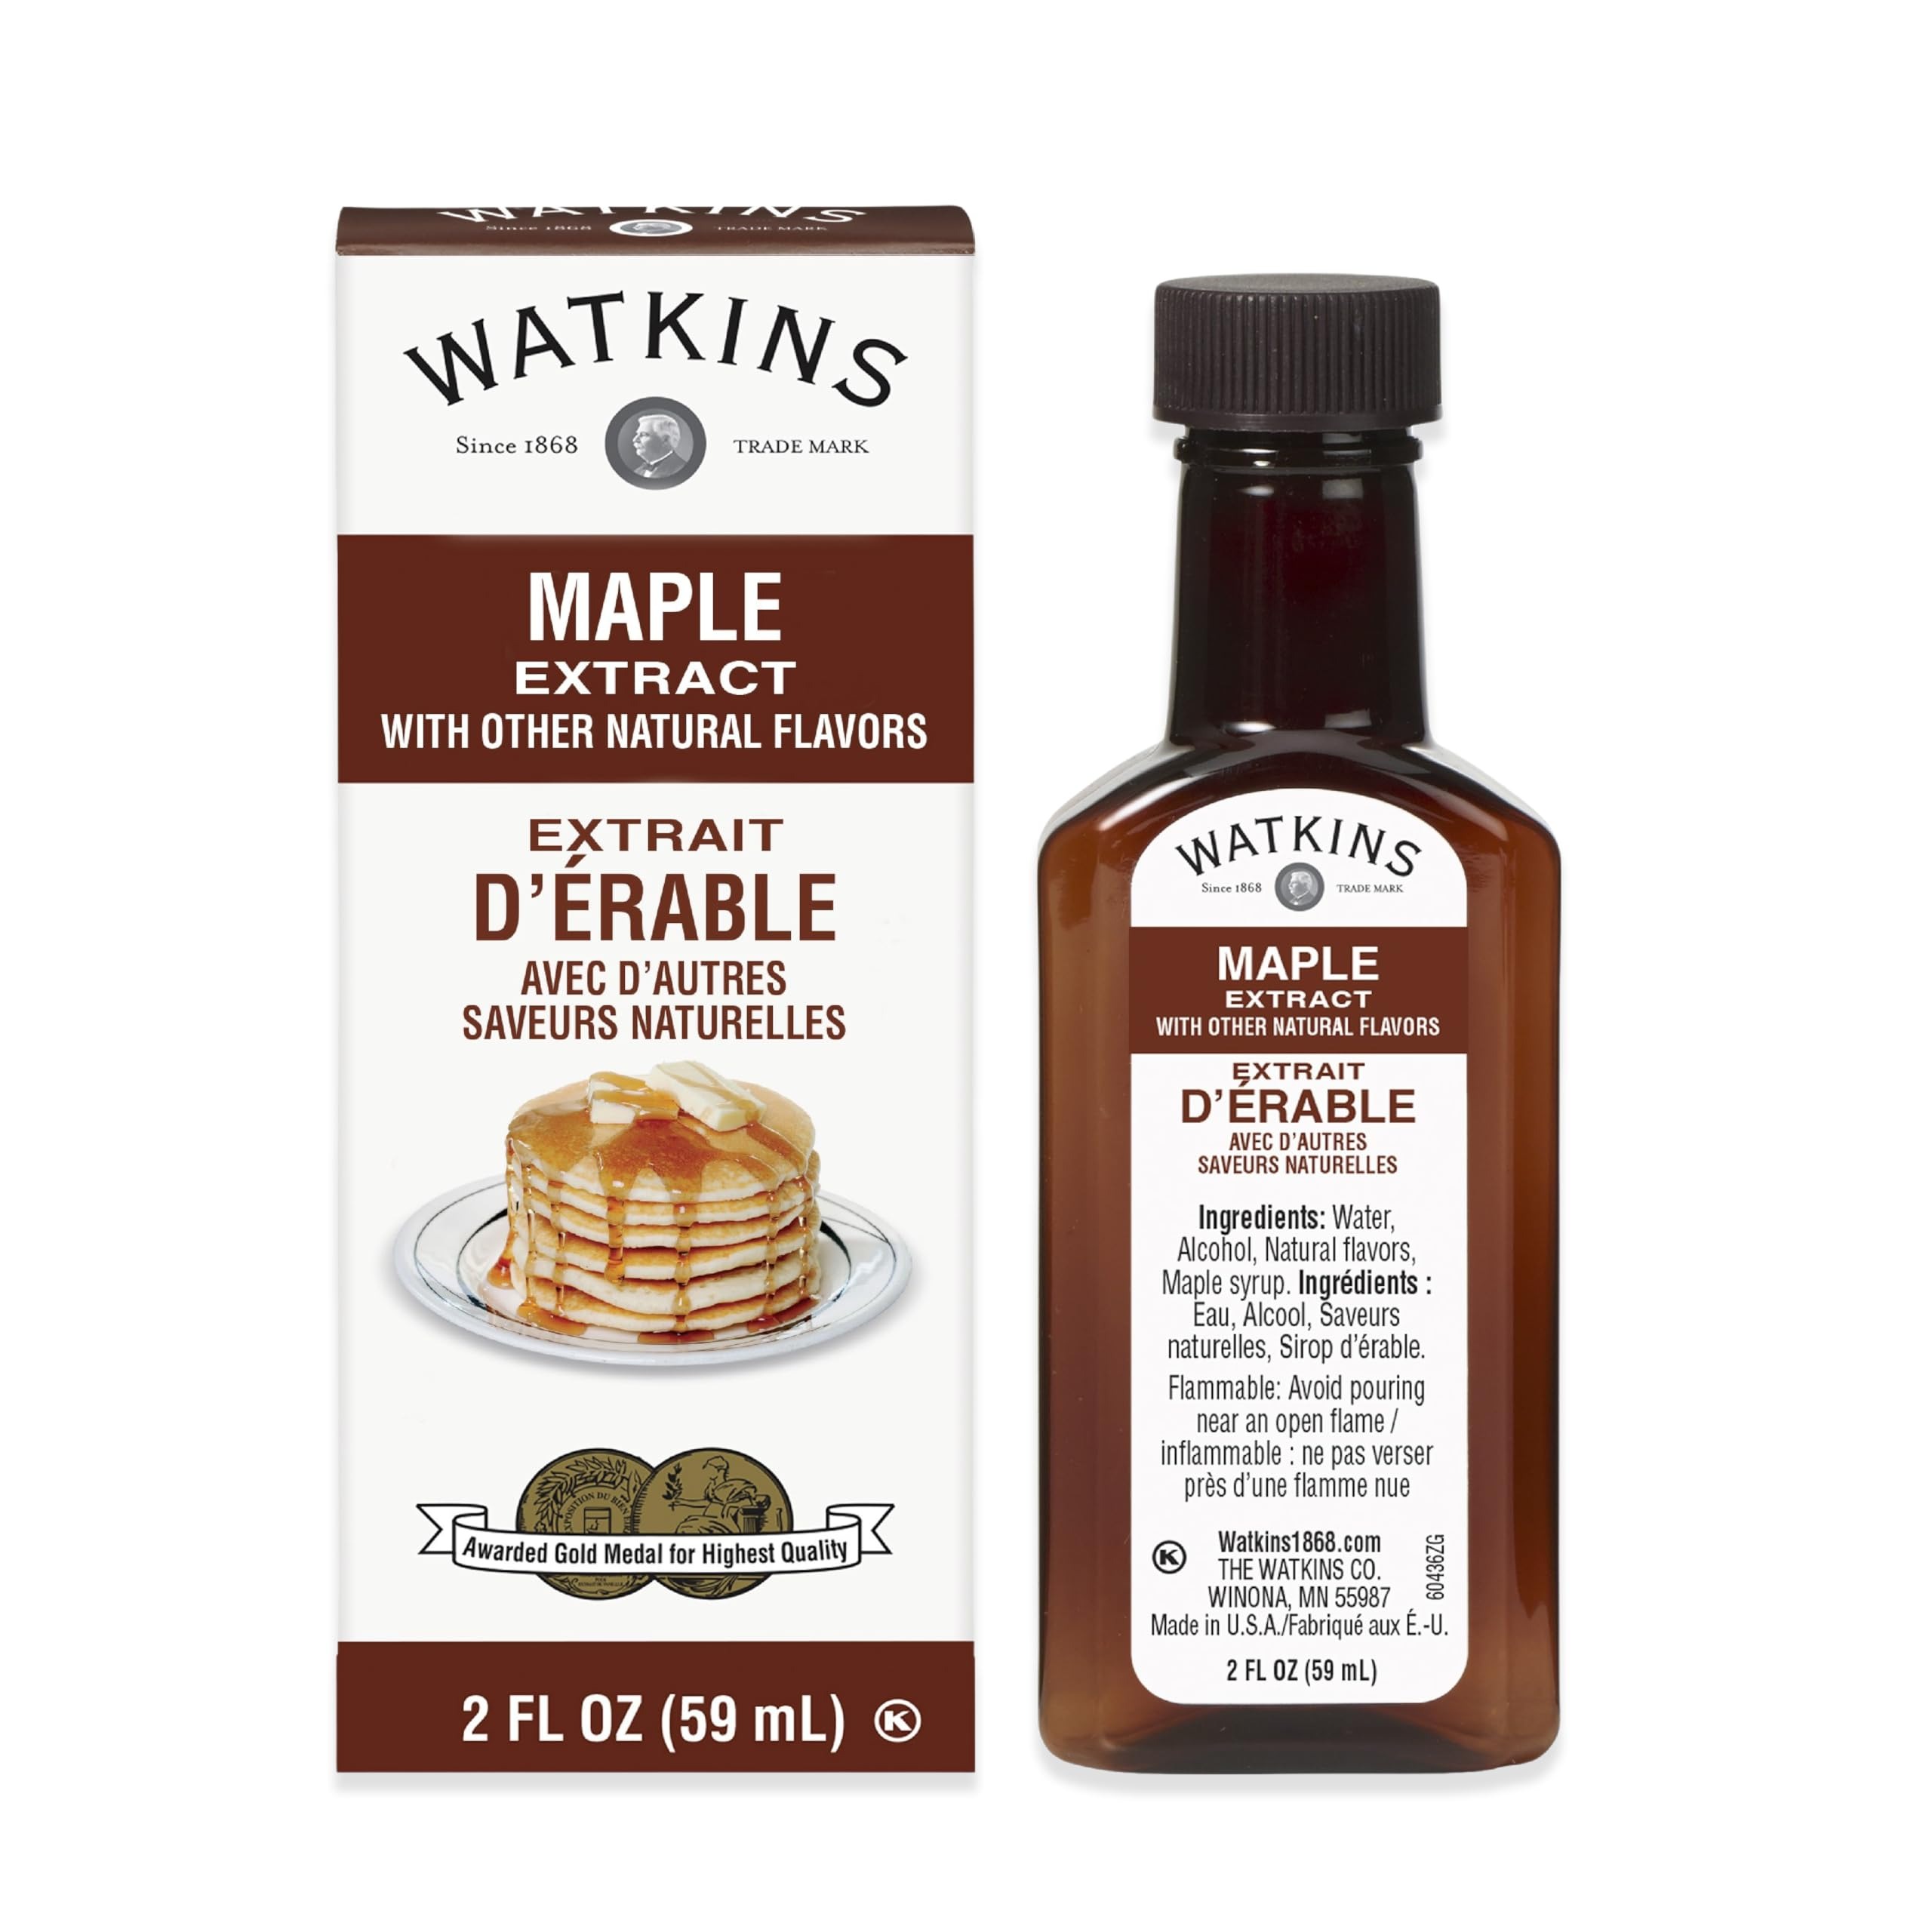
Item Name: Watkins Maple Extract, 2 Fl. Oz., 1-Pack
Bullet Point 1: Perfect for baking, flavoring drinks and more
Bullet Point 2: Ingredients all naturally derived
Bullet Point 3: No Artificial Colors or Flavors
Bullet Point 4: Non-GMO, Gluten Free, Corn Syrup Free, Kosher
Bullet Point 5: Crafted in the USA
Value: 2.0
Unit: Fl Oz

Price: 9.98